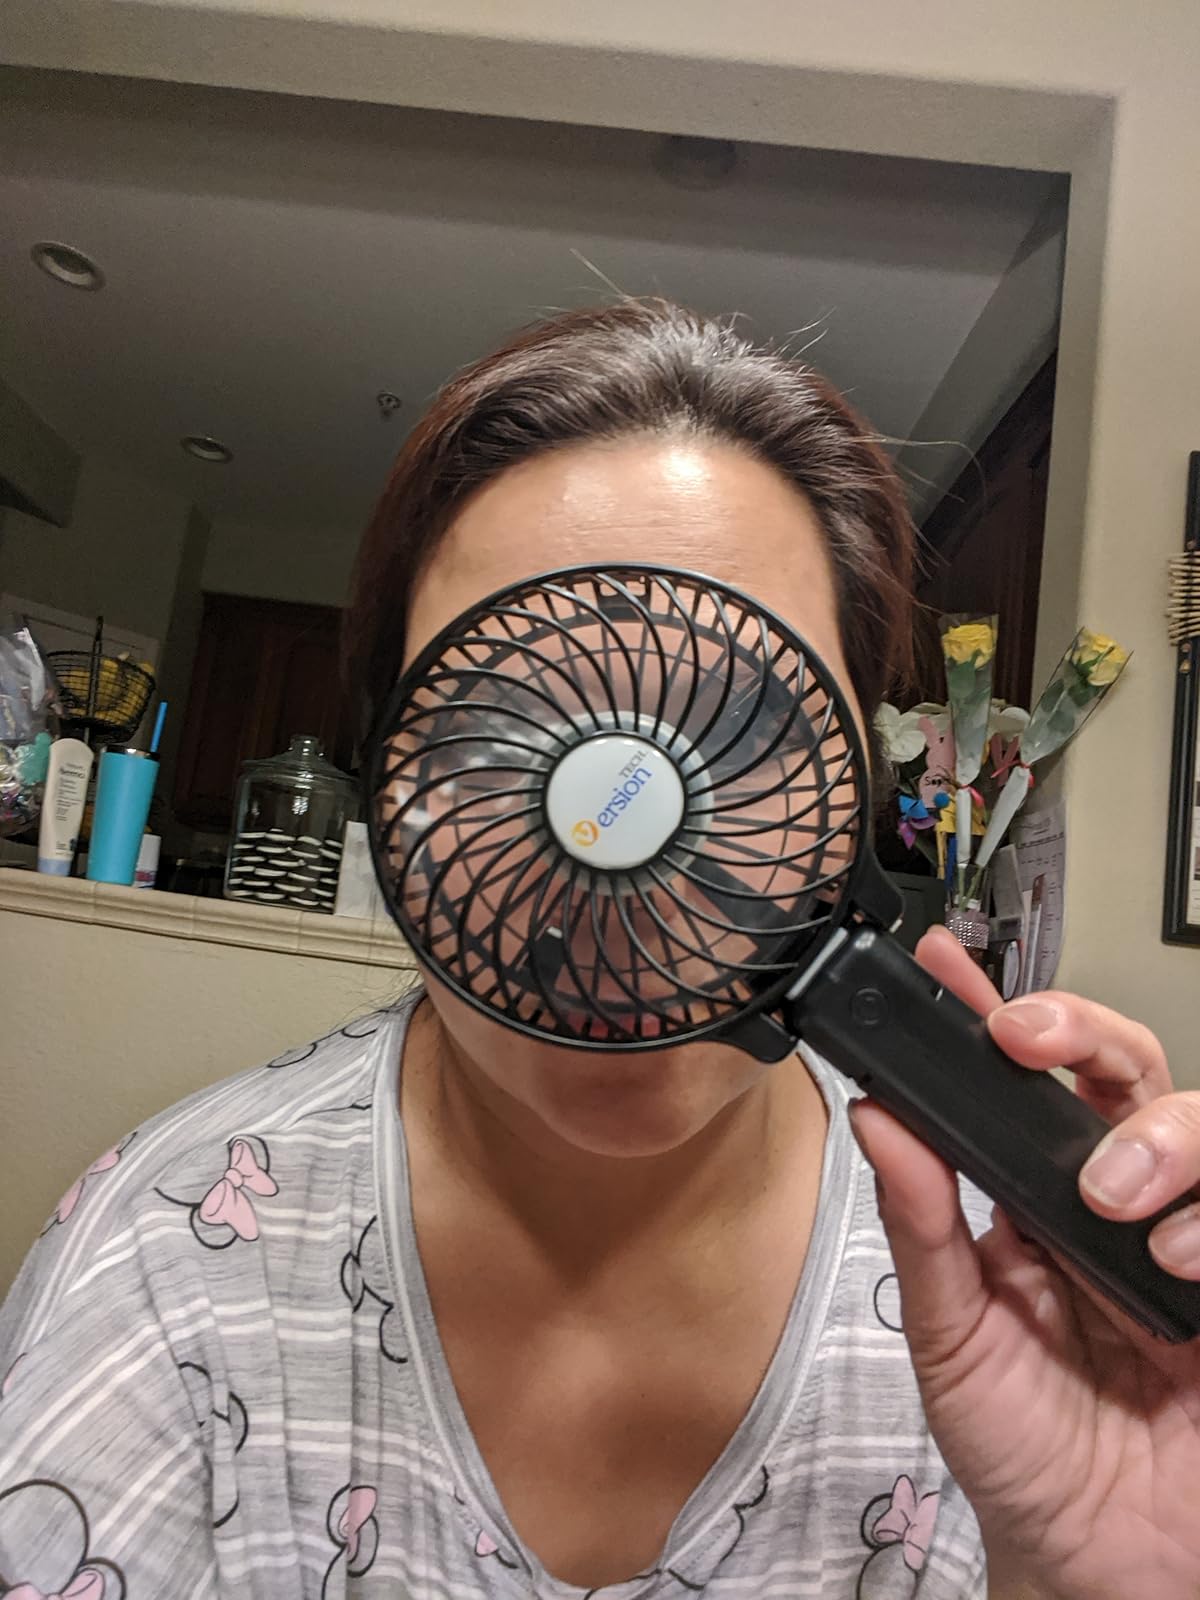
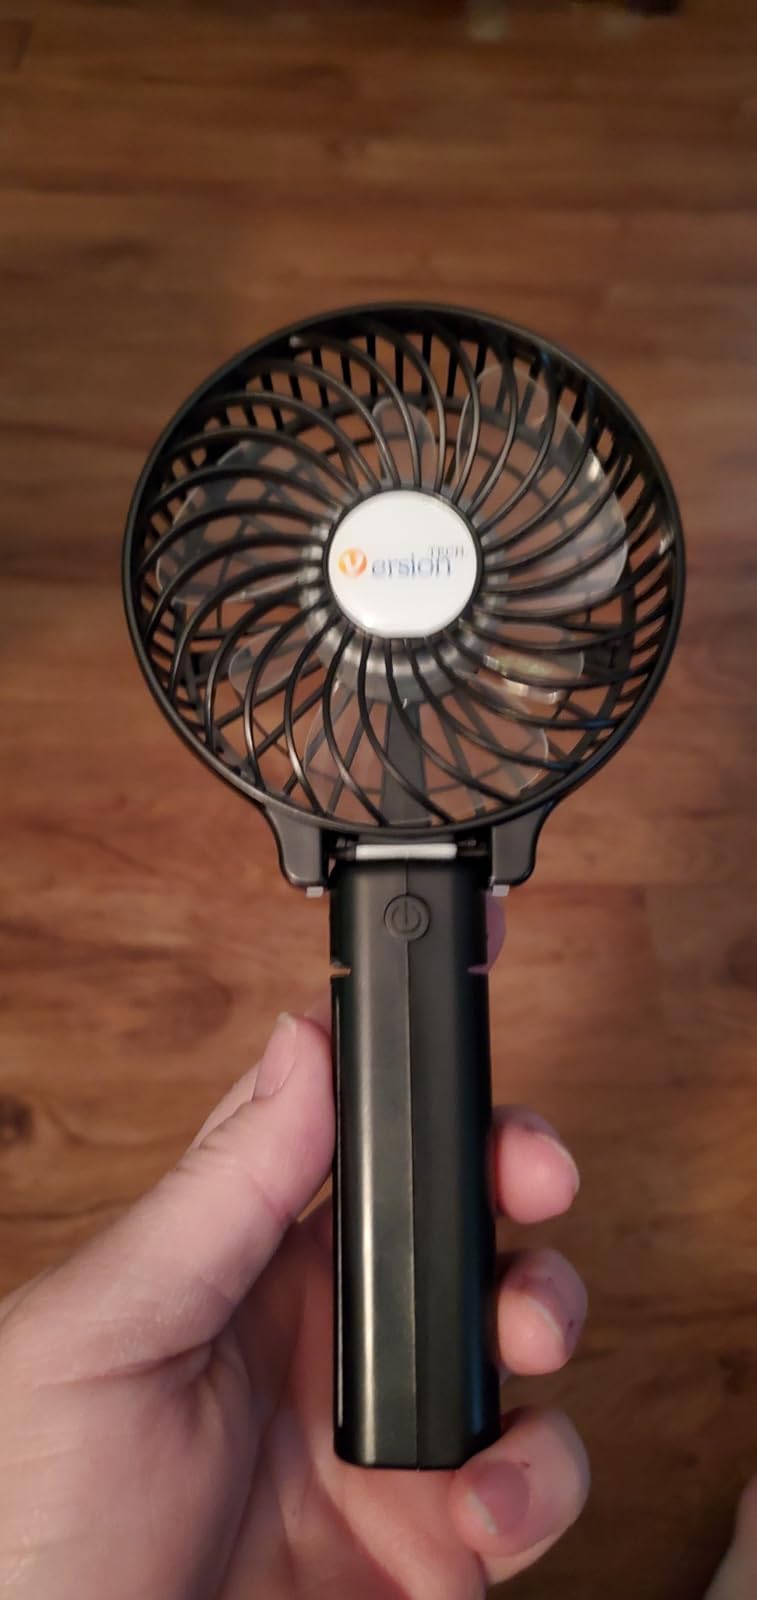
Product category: fan
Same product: yes